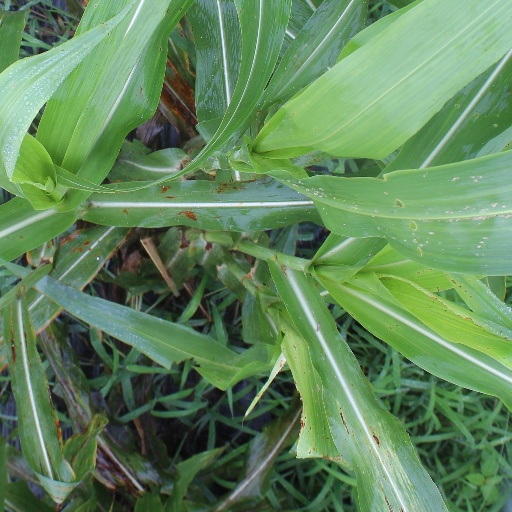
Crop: sorghum